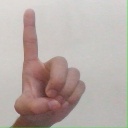
अक्षर: ड